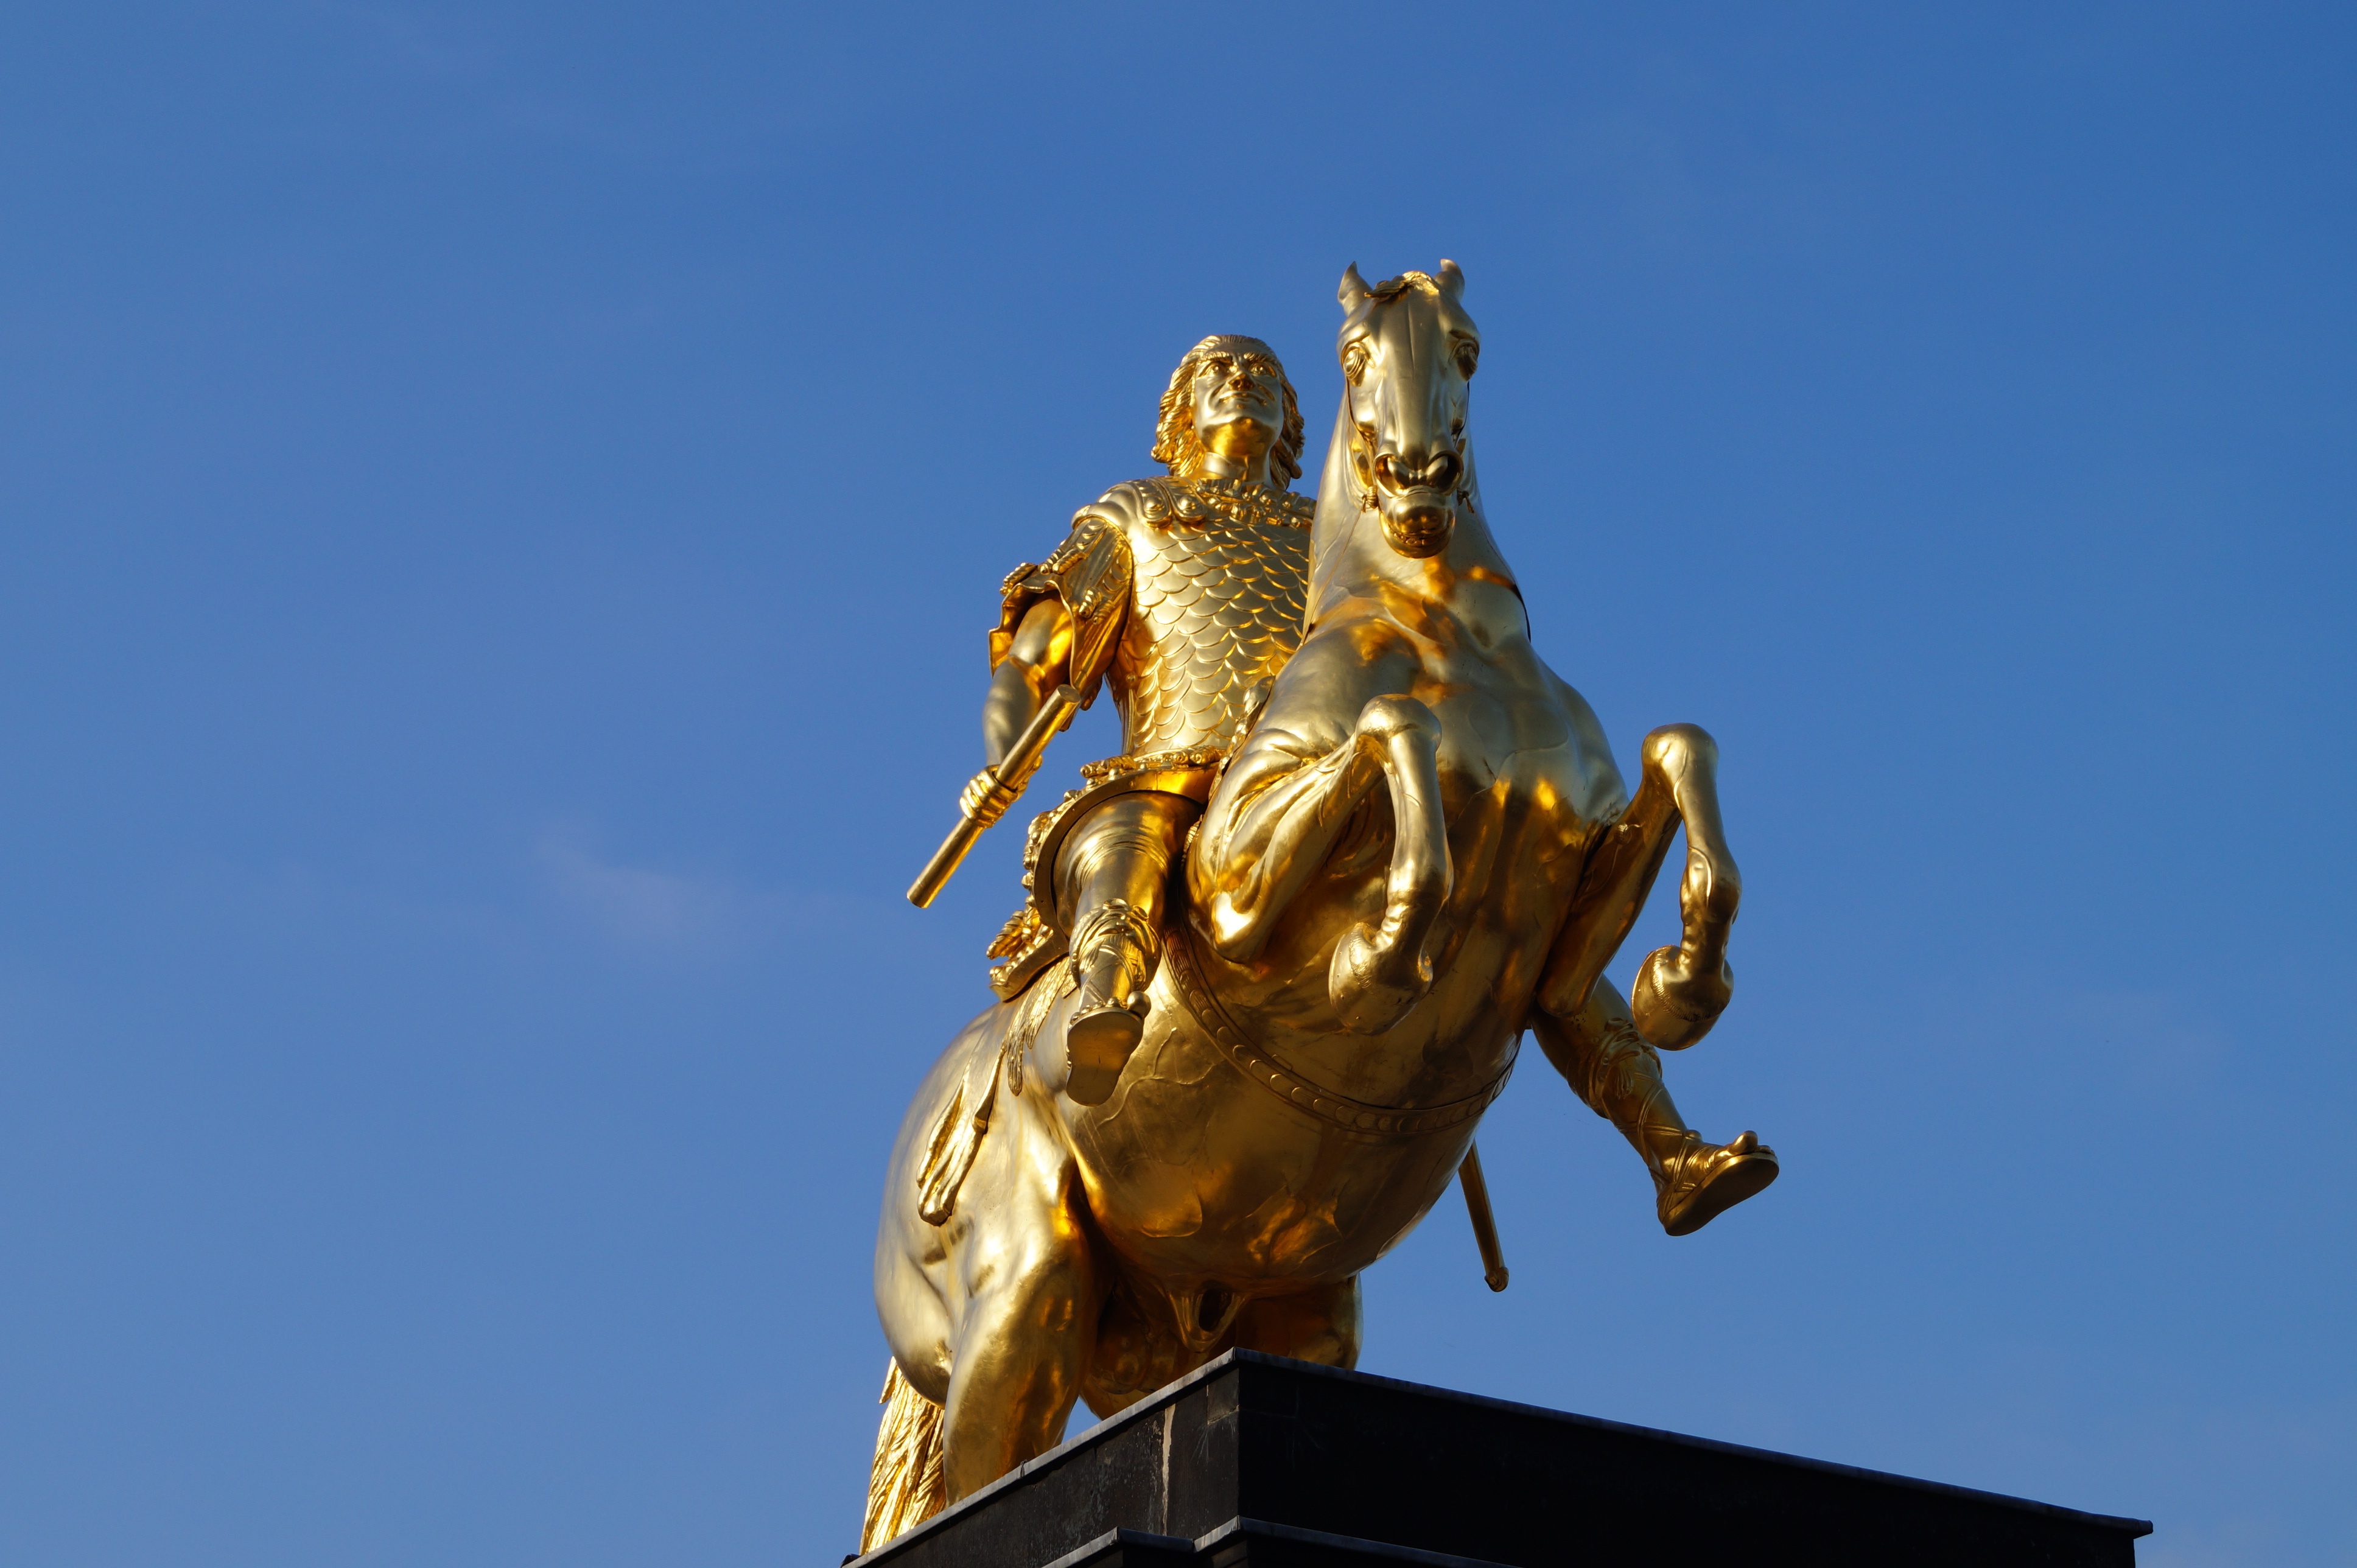
city, monument, statue, golden, horse, landmark, places of interest, sculpture, art, germany, history, historically, saxony, dresden, reiter, neumarkt, golden rider, august the strong, prince elector